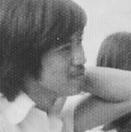
Age: 18